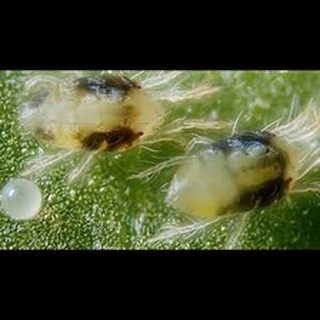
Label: wheat_mite